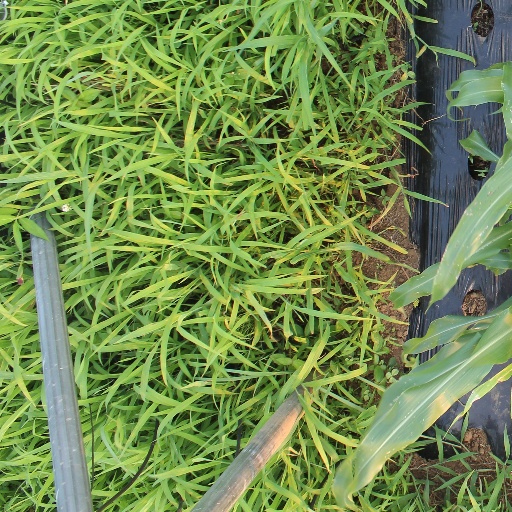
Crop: sorghum